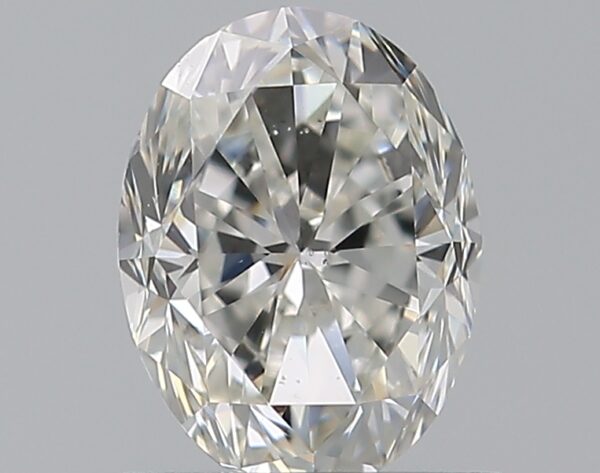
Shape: oval
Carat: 0.72
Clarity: VS2
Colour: G
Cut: GD
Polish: EX
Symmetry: VG
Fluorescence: ST
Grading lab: GIA
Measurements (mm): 6.39 x 4.8 x 3.35